Slave labor on United States military installations 1799–1863

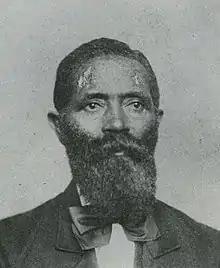
Photo of George Teamoh photo date unknown LOC states after 1865

Federal employment practices mirrored society, most especially in the slave holding Southern states and territories. The patterns for the federal use of enslaved labor were set early. The prevalence of slavery in the new federal city of Washington, where in 1800, nearly forty percent of white householders were slaveholders, was remarked on by many early visitors such as Massachusetts Congressman Thomas Dwight (politician). Dwight writing in 1803 complained, there was "no one thing of which the people universally in this part of the Country are so fond of as owing slaves." He marveled that even the poor, invested in slaves, but noted, they recouped their money by "hiring out". In the new District of Columbia, hiring out was a tradition older than the city, beginning in 1792, the District of Columbia Board of Commissioners, charged with overseeing the construction of the first public buildings, began hiring construction workers; they also quickly made the decision to hire enslaved laborers. On average, the Commissioners hired 50 to 100 slaves each year. The Commissioners, composed solely of slaveholders, conceived of enslaved labor as "a very useful check & kept our Affairs Cool"; a useful check, that is, on the wage demands of free laborers. In the 1790s, District owners were paid $60 to $70 a year for the rental of their bondsmen, the same wage paid unskilled white laborers. The Commissioners' decision to hire blacks caused no public comment in 1792, for enslaved labor was a legally recognized and sanctioned institution. This pattern continued with the establishment of new federal naval shipyards such as the Washington Navy Yard in 1799, Norfolk Navy Yard in 1801 and Pensacola Navy Yard in 1826.As construction of the White House slowed, prominent slaveholders like James Clagett, George Clark, Samuel N. Smallwood and William B. Magruder began to supply their enslaved craftsman and laborers to the Washington Navy Yard. Similar utilization of enslaved labor has also been discerned in United States Army installations such as Fort Zachary Taylor 1845 and Fort Jefferson 1846.